Camino de Costa Rica

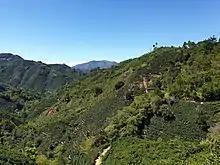
Coffee plantations

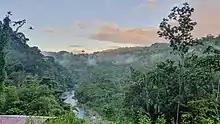
Turrialba Volcano and Pacuare River

Many local businesses offer guided tours like Urritrek of the trail, and facilitate lodging, meals, and other necessities. This includes arranging to have an indigenous guide for the section that passes through indigenous land: an indigenous guide in this area is a requirement for any hiker. Those who desire to complete the route independently can use the El Camino de Costa Rica Hiking Guide, which includes descriptions of each section, along with maps, photographs of landmarks, resource contact information, methods for accessing the trail, and guidance on how to schedule an indigenous guide where required.